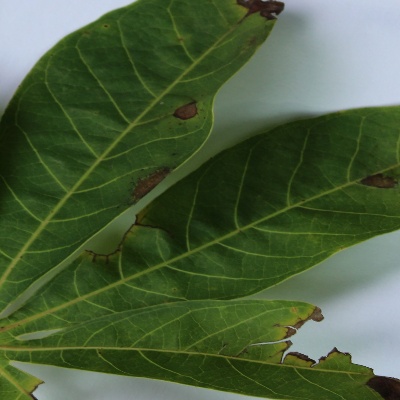
Crop: Cassava
Condition: brown spot